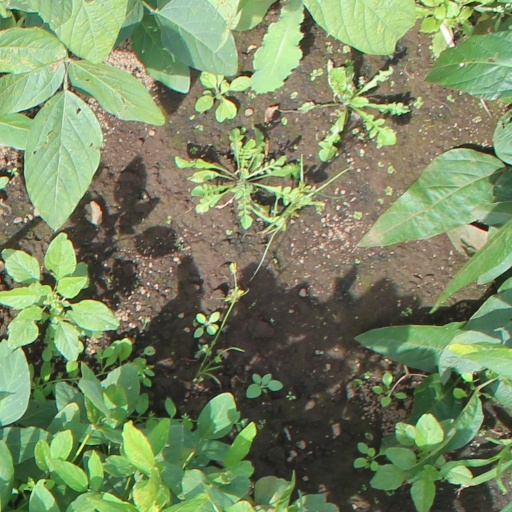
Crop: soybean